Agnes Adler

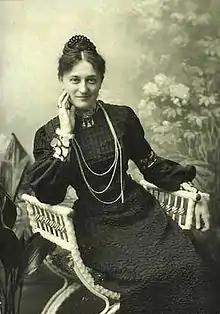
Agnes Adler (c. 1910)

Agnes Charlotte Dagmar Adler, born "Hansen" (19 February 1865 in Copenhagen – 11 October 1935 at the same place was a Danish pianist. She is buried at Gentofte Kirkegård.